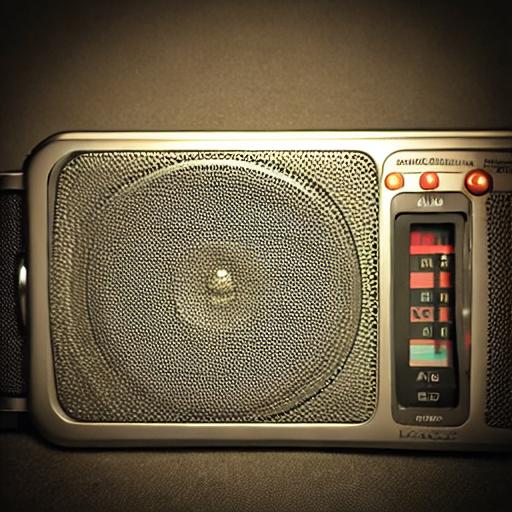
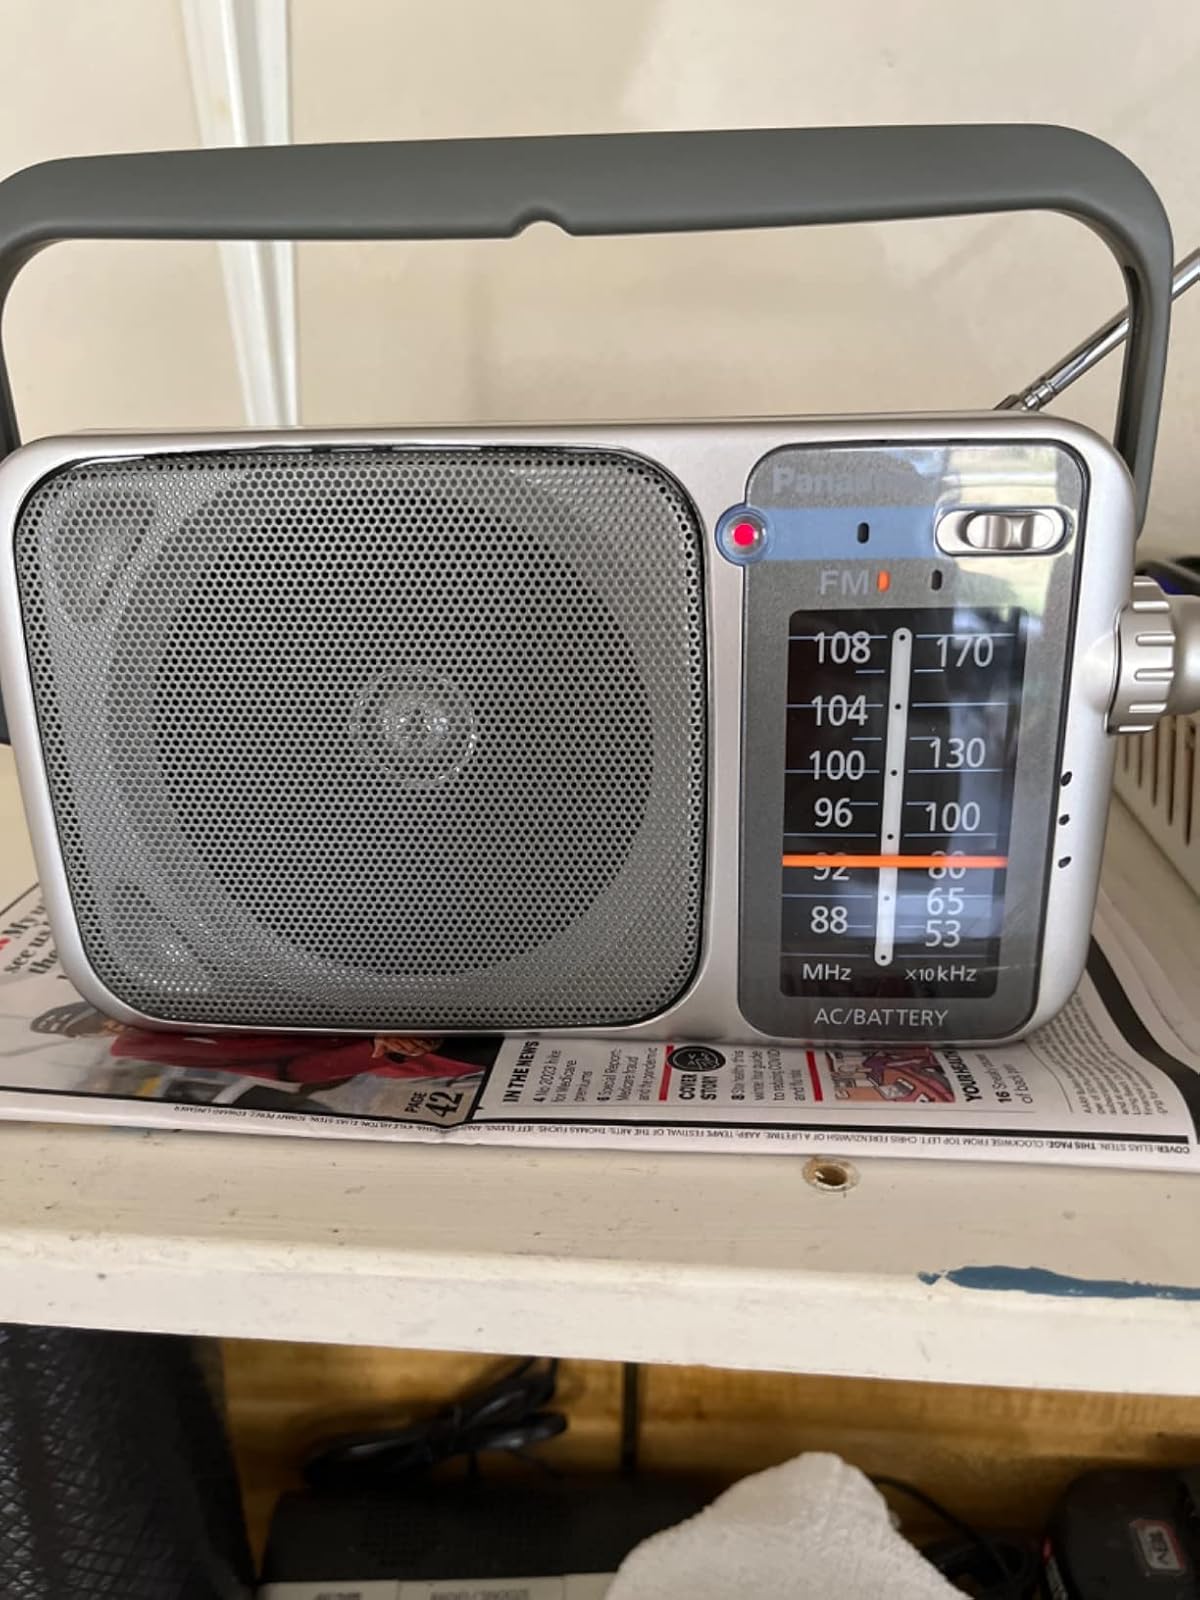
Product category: radio
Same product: no